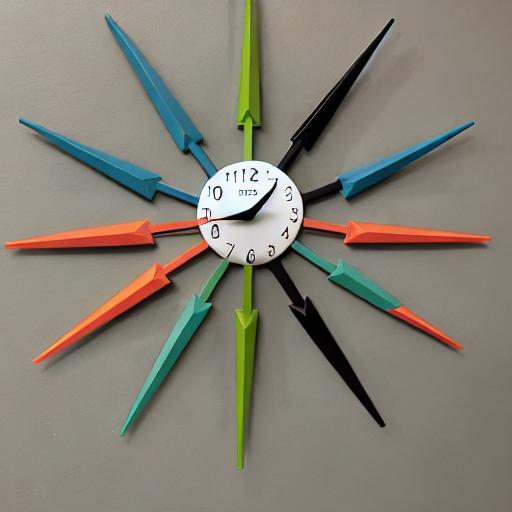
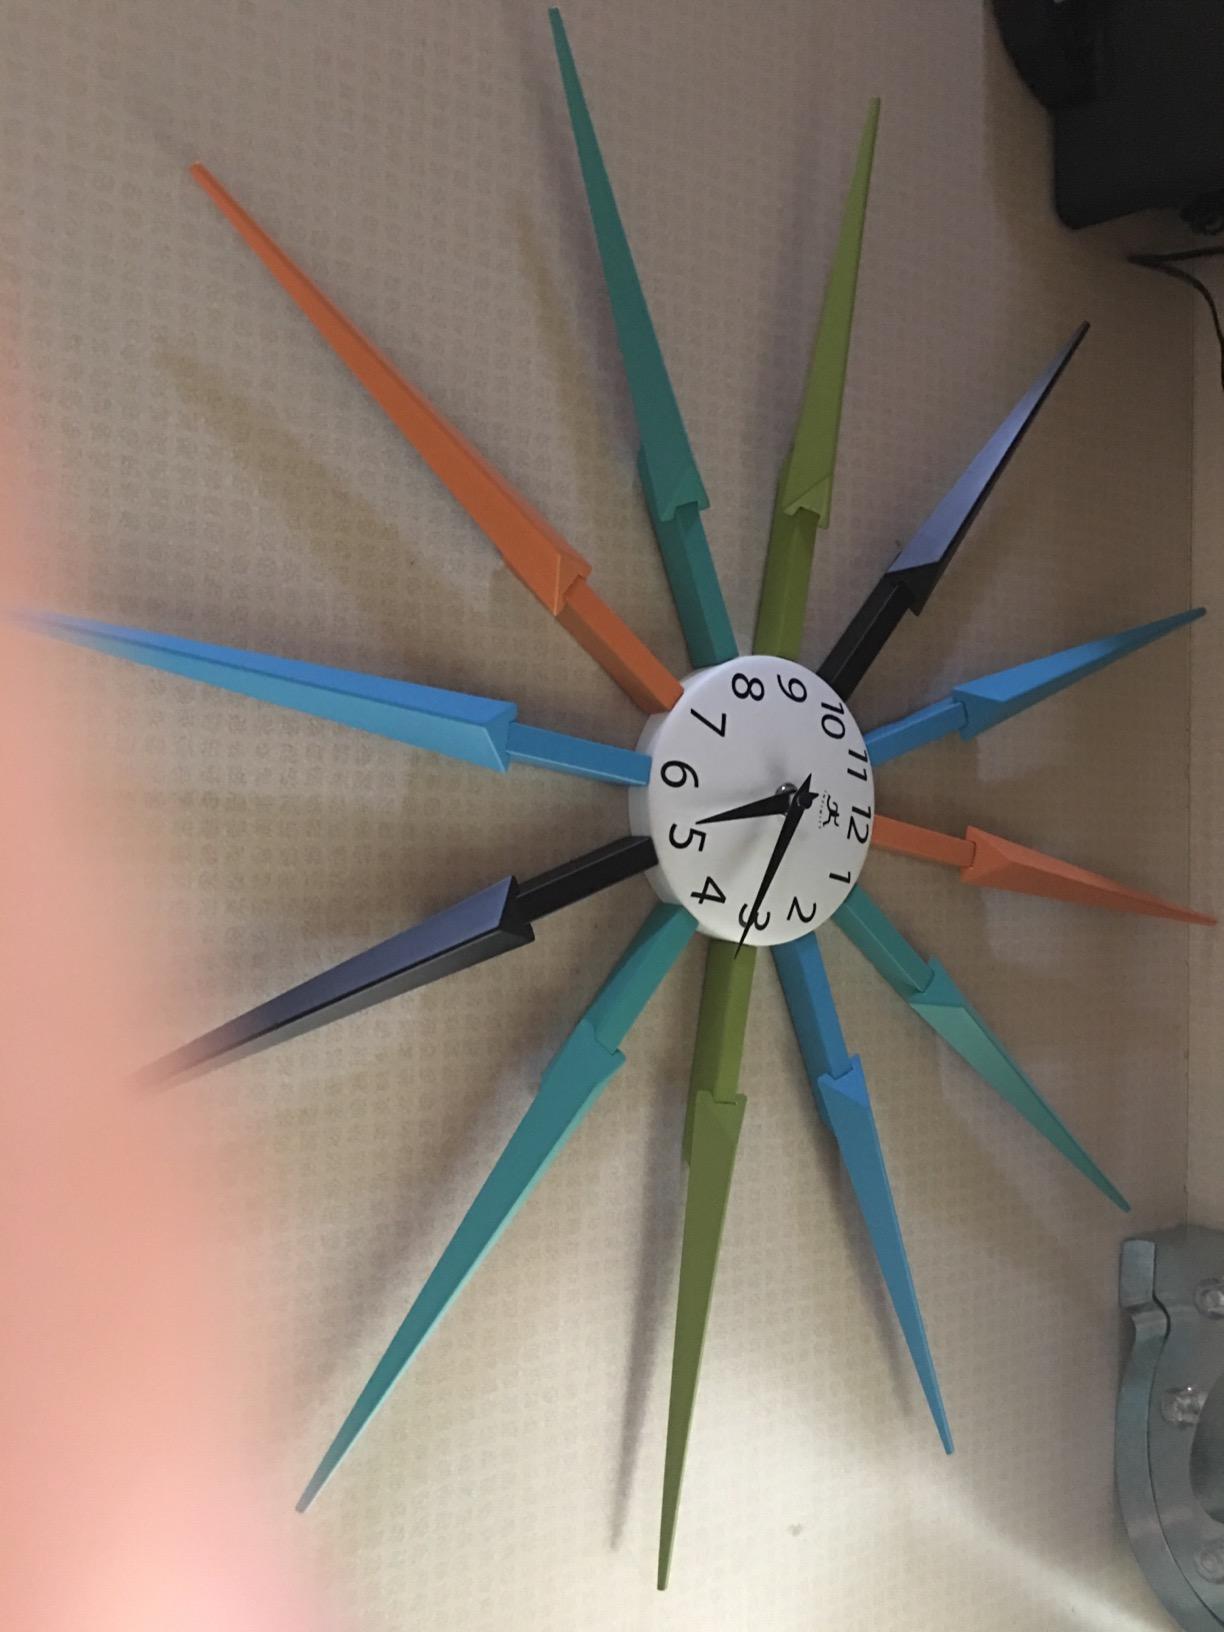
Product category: clock
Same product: no